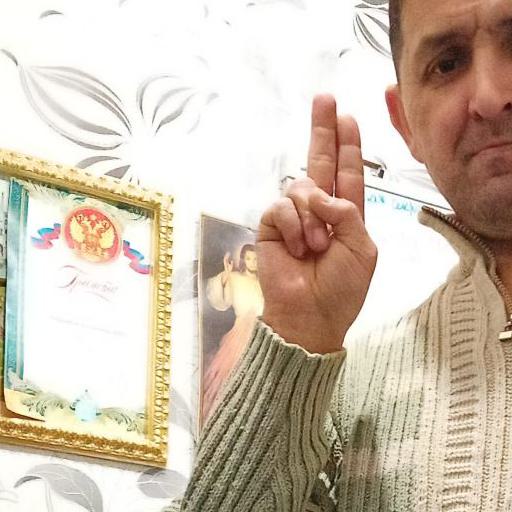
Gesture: two_up